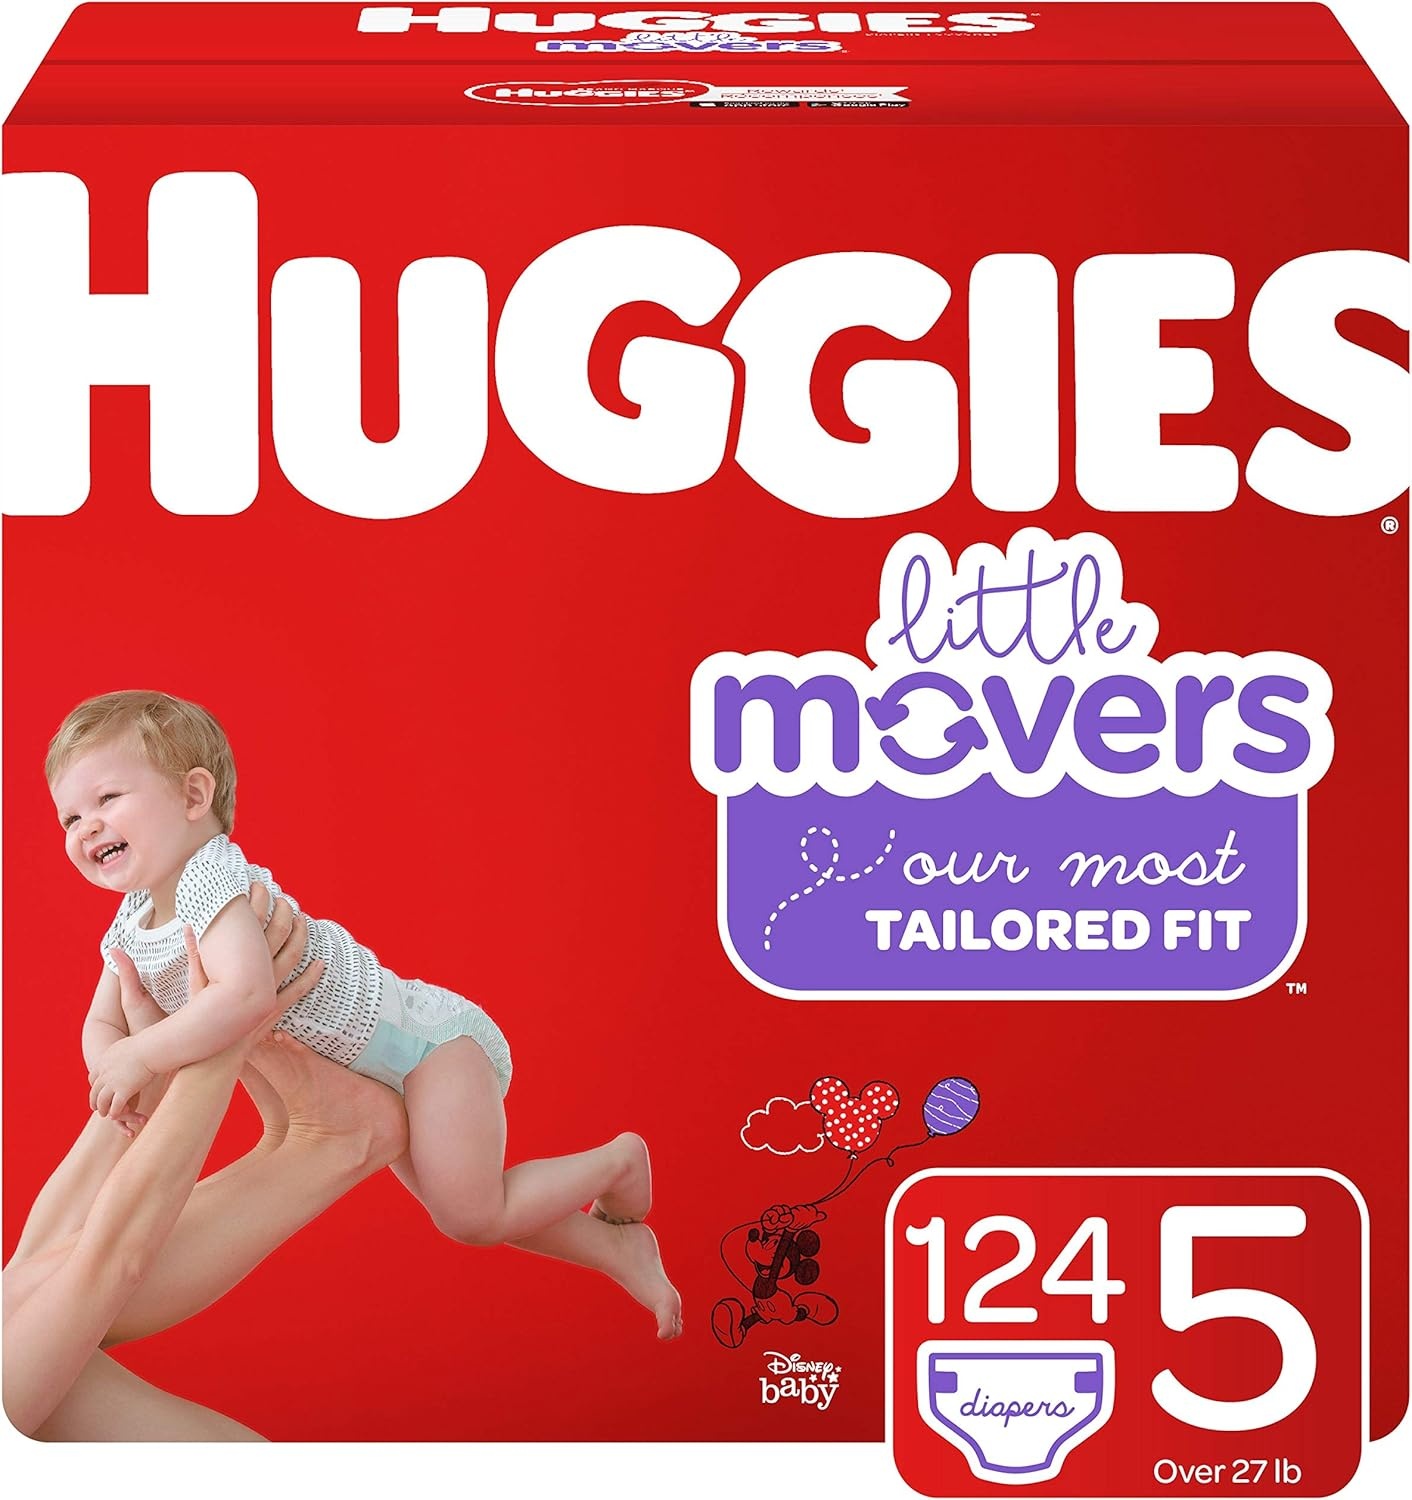
Huggies Overnites Size 5 - 124 Diapers. Overnight Protection
Are you tired of waking up in the middle of the night to change your baby's diaper? Say goodbye to those sleepless nights with Huggies Overnites Nighttime Diapers in Size 5! This game-changing product from HUGGIES is here to provide both you and your little one with a peaceful night's sleep. With a whopping count of 124 diapers in one pack, you'll be fully equipped to tackle those nighttime changes without any worries. These diapers are designed with maximum absorbency in mind, so you can trust that they will keep your baby dry and comfortable all night long. No more leaks or messes to deal with in the morning! One of the standout features of these diapers is their SnugFit waistband, which ensures a secure and comfortable fit for your baby. Say goodbye to sagging diapers that can cause discomfort and irritation - Huggies Overnites stay in place no matter how much your little one tosses and turns in their sleep. The adorable designs on these diapers are just the cherry on top. Your baby will love the fun prints, and you'll appreciate the high-quality materials that make these diapers both cute and functional. Plus, they are hypoallergenic and free of harsh chemicals, so you can use them with confidence on your baby's delicate skin. Whether your little one is a heavy wetter or just needs extra protection during the night, Huggies Overnites Nighttime Diapers in Size 5 have got you covered. Invest in a good night's sleep for both you and your baby - try them out today and see the difference for yourself!
Brand: GearMustHave
Category: Baby & Toddler > Diapering > Diapers > Overnight Diapers